Carlism in literature

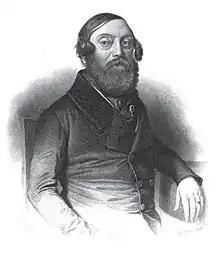
Ayguals de Izco

Prose was the last one to acknowledge the Carlist theme. Though Mariano José de Larra launched his first anti-Carlist works in 1833, they fall in an area in-between belles-lettres and journalism, at times looking like short stories and at times like satirical pamphlets. There were other works sharing the hybrid characteristics, e.g. the large "Panorama de la Corte y Gobierno de D. Carlos" by Manuel Lázaro (1839), also a satire on the Carlist claimant and his entourage. The first work which might clearly be considered a novel was "Eduardo o la guerra civil en las provincias de Aragón y Valencia" by Francisco Brotons (1840); set in the last war, it offered the Cristino perspective. Other novels soon followed; "Los solitarios" (1843) by unidentified author presented the court of Carlos V from a highly sympathetic perspective, "Espartero" by (1845–1846) advanced vehemently anti-Carlist vision, while "Diario de un médico" by Máximo López García (1847) was an adventure story written in a truly Romantic fashion.